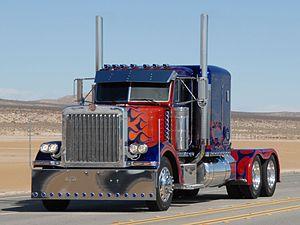
Transformers est un film de science-fiction américain réalisé par Michael Bay et sorti en 2007. Produit par Paramount Pictures, il est adapté de la série d'animation homonyme diffusée de 1984 à 1987.
Optimus Prime est le personnage principal de l'univers de fiction des Transformers. Il tient le rôle de commandant des Autobots, groupe d'héroïques robots extraterrestres capables de se transformer en divers véhicules. Il représente l'une des figures les plus emblématiques de cette franchise.
Le Peterbilt 379 est un modèle de camions fabriqué par la division Peterbilt de PACCAR de 1987 à 2007. Remplaçant le 359, le 379 est un camion à cabine conventionnelle configuré principalement pour une utilisation sur route, produit phare de la société Peterbilt. Pendant une grande partie de sa production, le 379 était populaire parmi les routiers américains travaillant à leurs comptes. Avec son principal rival, le Kenworth W900, le 379 sert de référence pour la personnalisation des camions.